Food security in Ethiopia

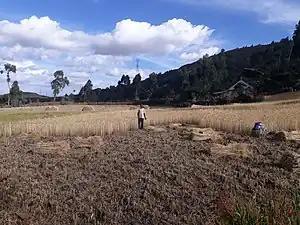
Crop harvesting in Khunale

Food security is defined, according to the World Food Summit of 1996, as existing "when all people at all times have access to sufficient, safe, nutritious food to maintain a healthy and active life". This commonly refers to people having "physical and economic access" to food that meets both their nutritional needs and food preferences. Today, Ethiopia faces high levels of food insecurity, ranking as one of the hungriest countries in the world, with an estimated 5.2 million people needing food assistance in 2010. Ethiopia was ranked 92 in the world in Global Hunger Index 2020.